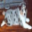
Label: dog